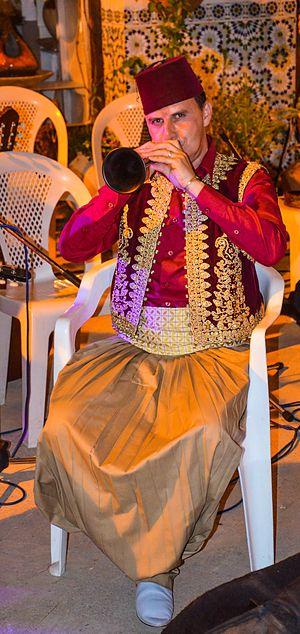
un membre de la troupe Boutka joue à la Zorna
Le mahjouz est un genre musical populaire citadin algérien qui dérive du malouf de Constatine. Ses textes sont en arabe populaire algérien.
La musique algérienne se distingue par la diversité des genres musicaux et par son riche répertoire. La musique classique arabophone est la musique arabo-andalouse, très appréciée dans les grandes villes du pays, elle a donné trois formes : le gharnati à Tlemcen, la çanaa à Alger, et le malouf à Constantine. D'autres styles musicaux citadins plus populaires existent à côté comme le hawzi, le aroubi, le mahjouz et le chaâbi. Régionalement, la musique raï est originaire de l'Ouest algérien, tandis que la musique staifi, est apparue dans l'Est du pays. La musique contemporaine d'expression berbère a principalement émergé en Kabylie. Dans le Sahara, on connaît la musique diwane et la musique touarègue. La musique moderne est présente par divers styles comme le rock et le rap.